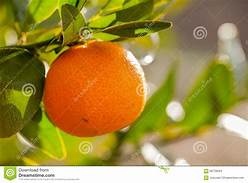
Label: mandarine